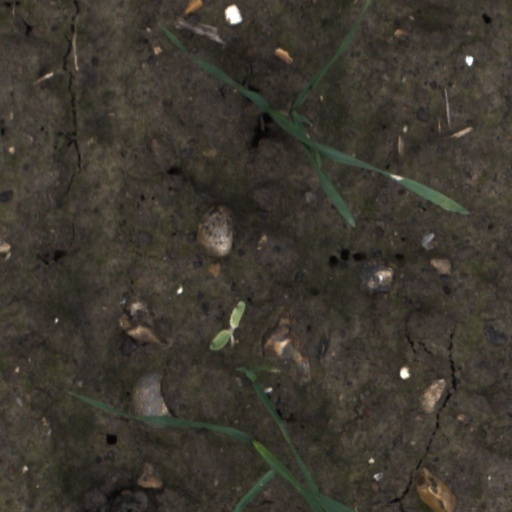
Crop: wheat